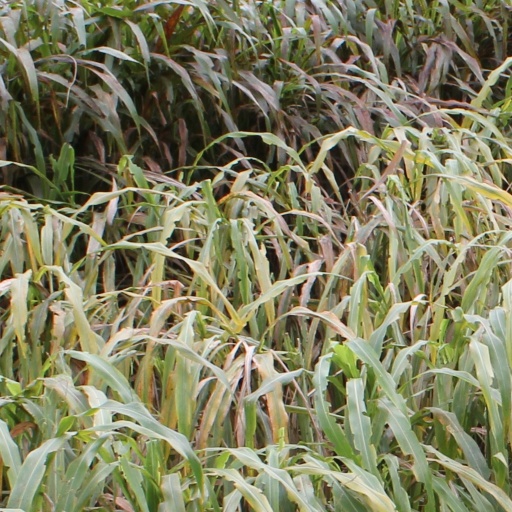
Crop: sorghum